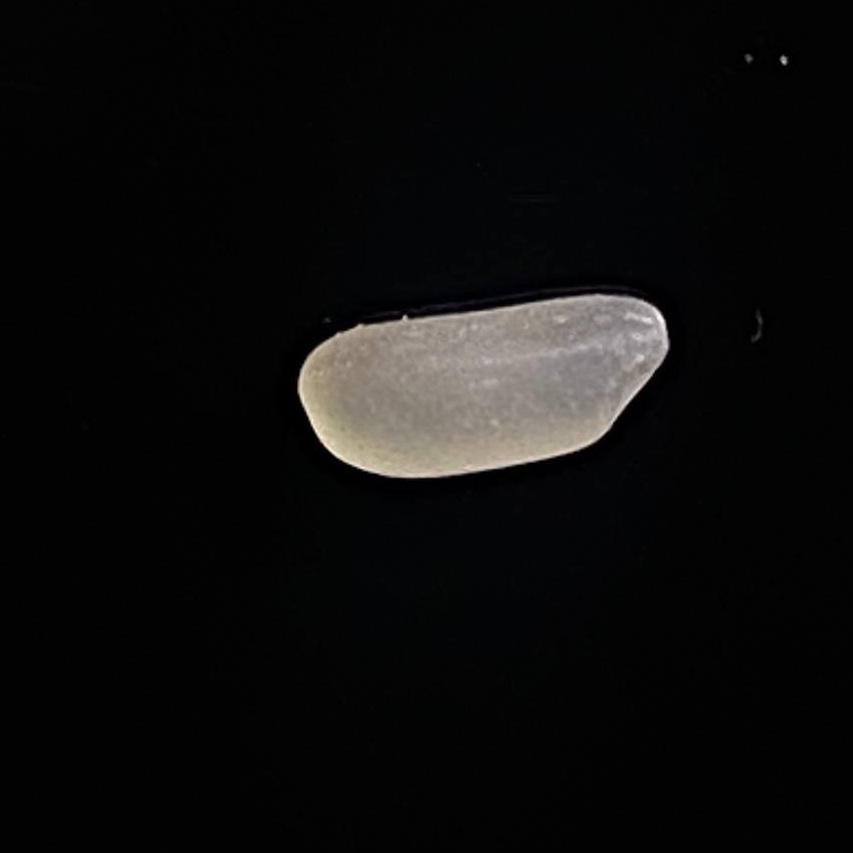
Rice variety: Paijam